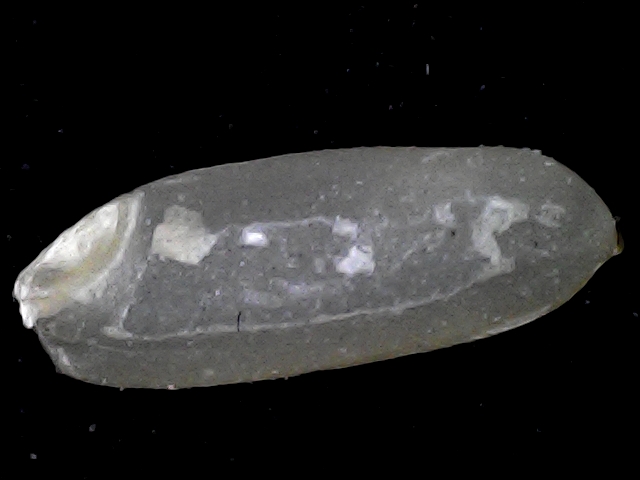
Rice variety: BD72